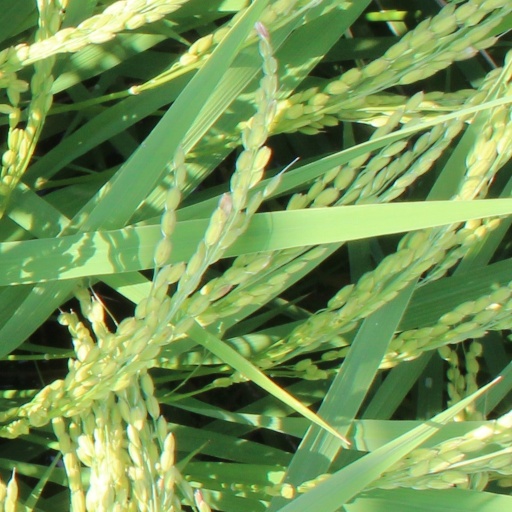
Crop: rice